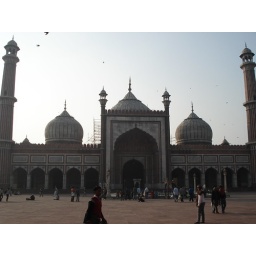
On the way back out, standing in the shadow of the tower we had climbed, I grabbed a picture of the mosque itself.